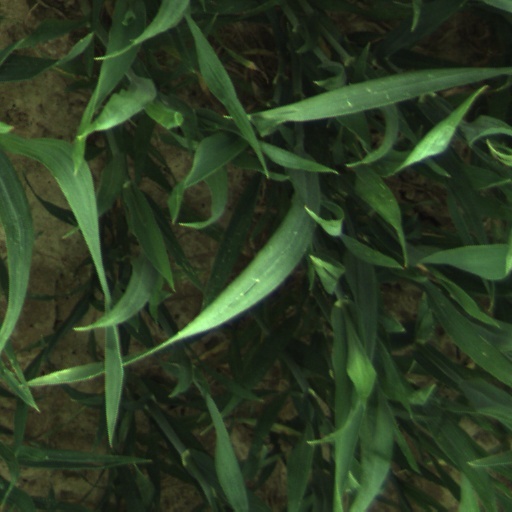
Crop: wheat